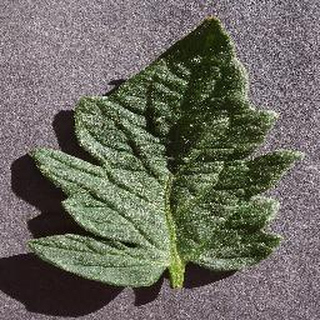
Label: healthy_tomato